The Intruder (2004 film)

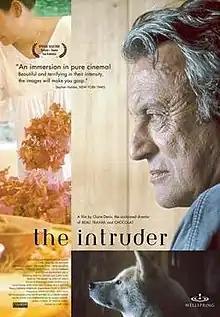

The Intruder is a 2004 French drama film directed by Claire Denis. The film had its world premiere in the Competition section at the 61st Venice International Film Festival on 9 September 2004. It was released in France on 4 May 2005.